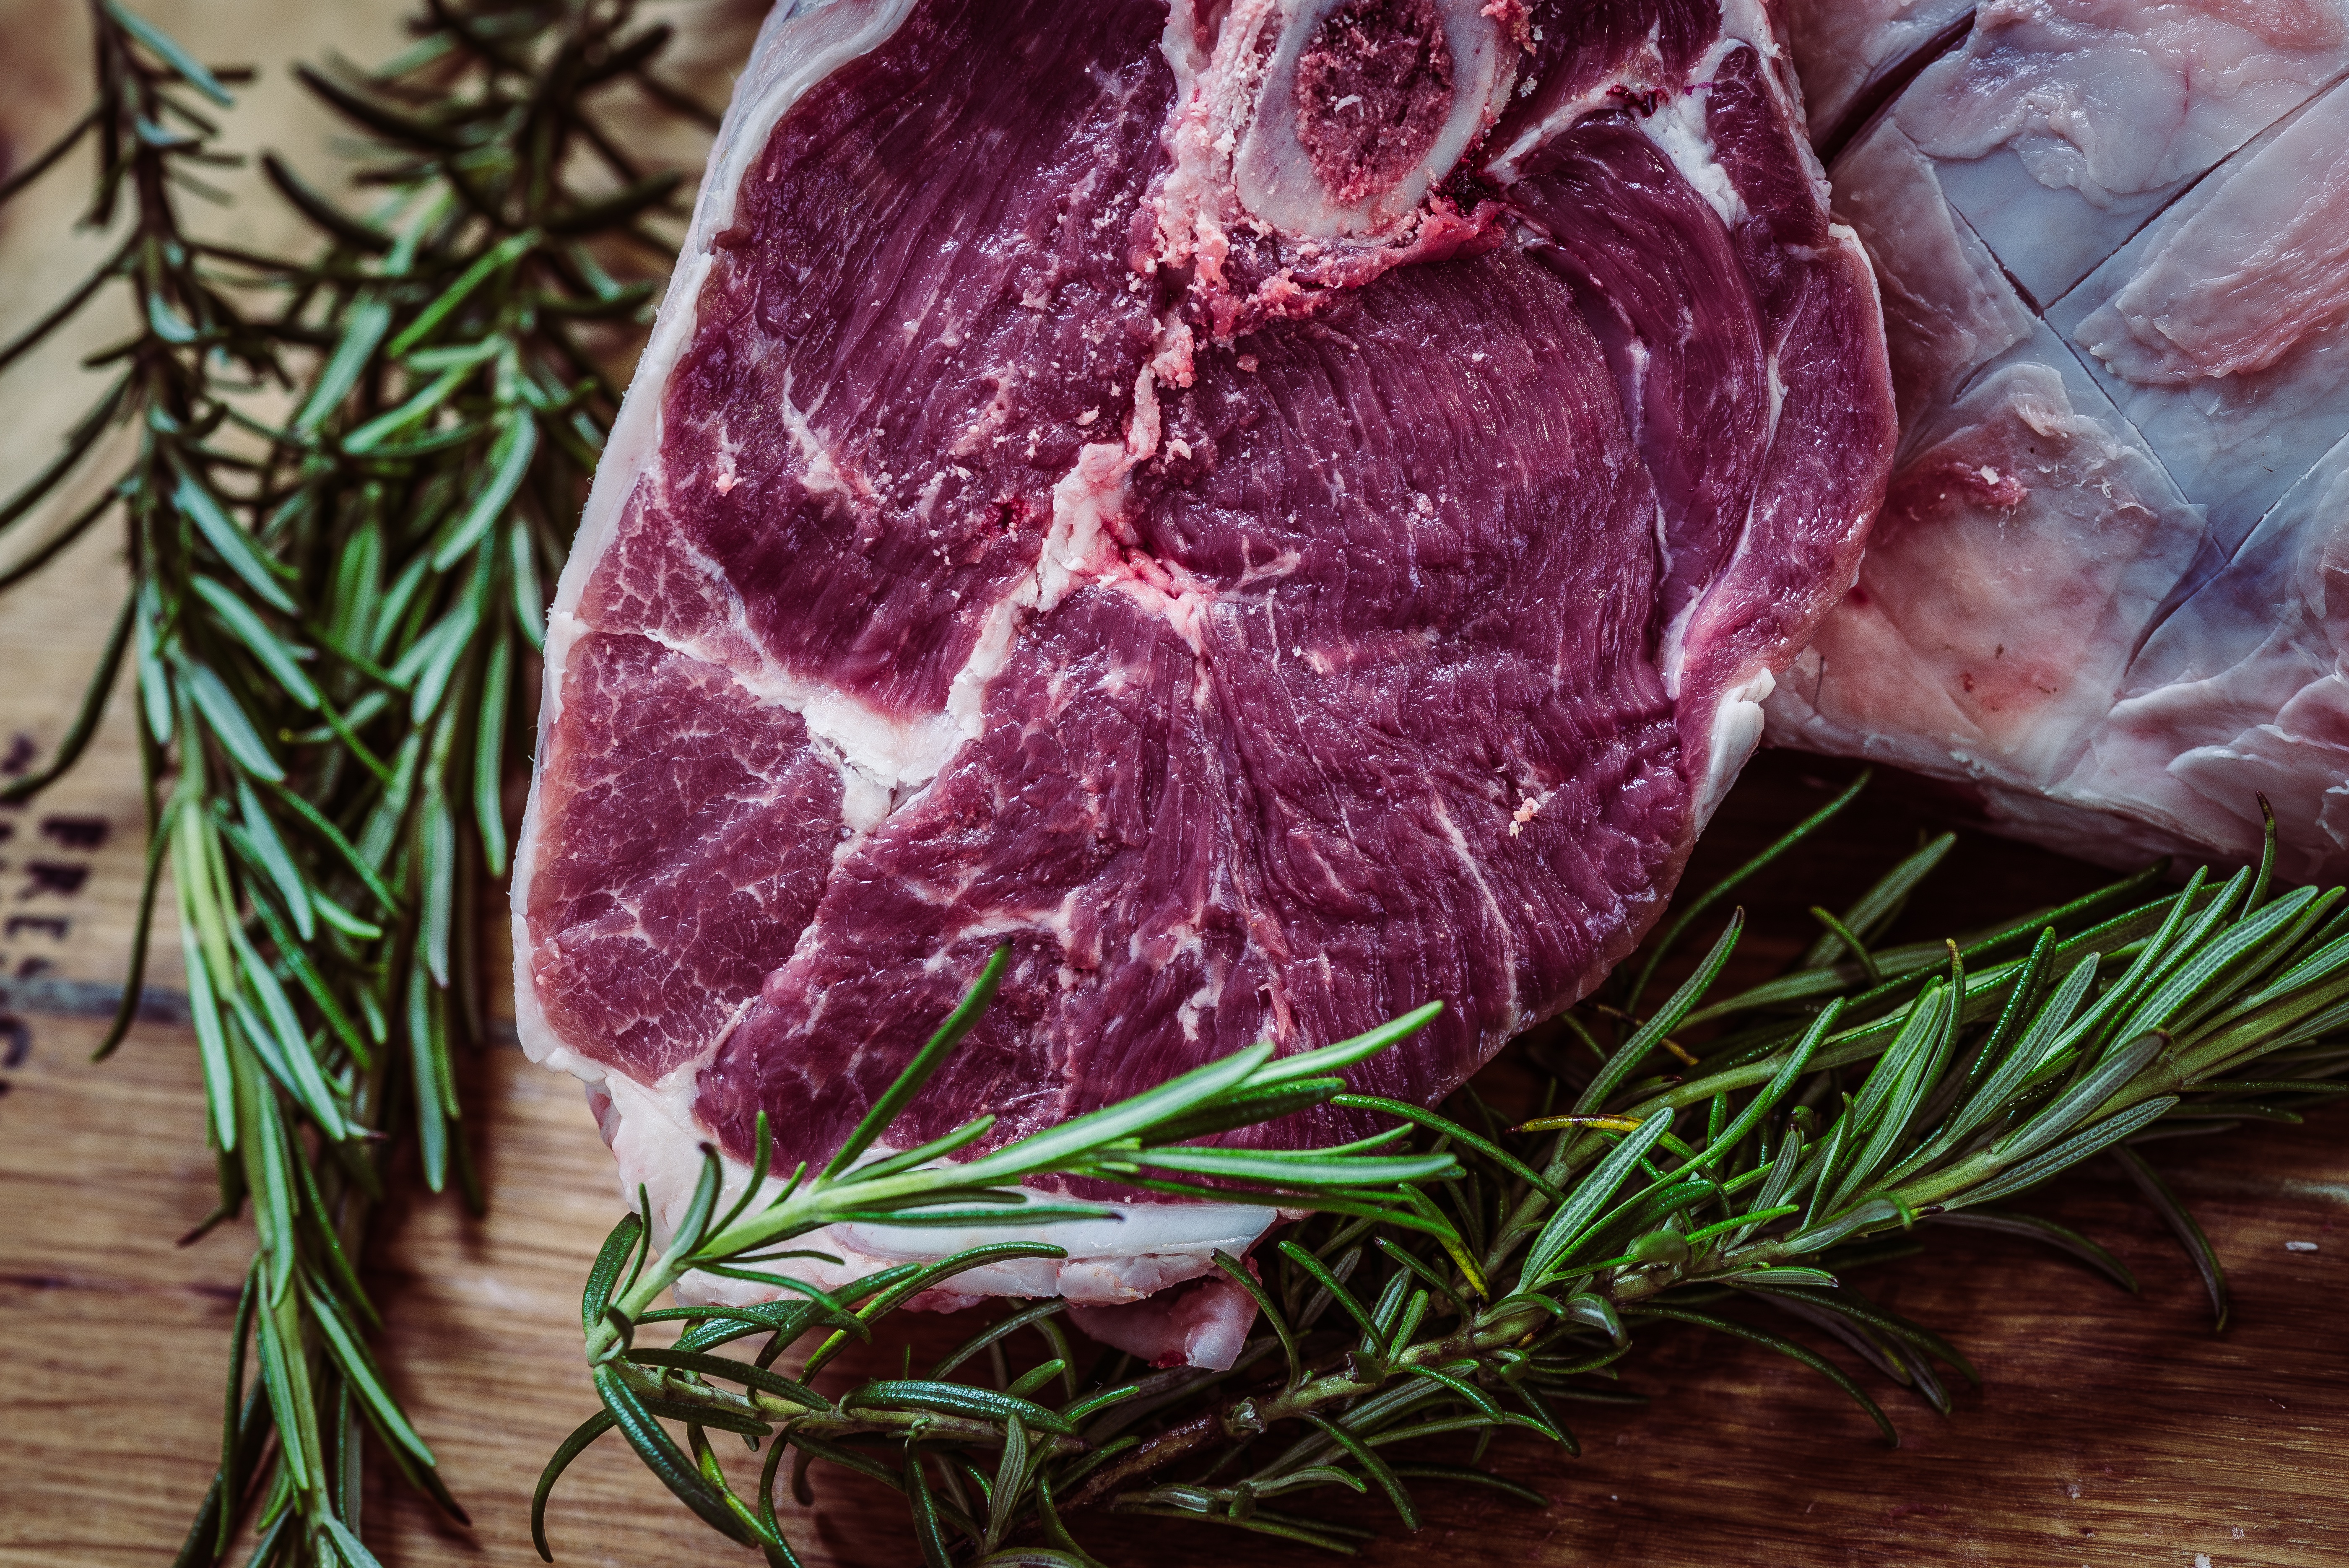
dish, meal, food, herb, produce, vegetable, meat, steak, dinner, deli, delicacy